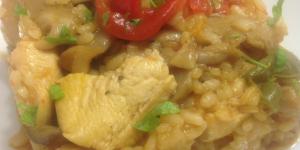
paella de pollo y setas